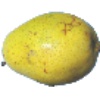
Label: pear_monster